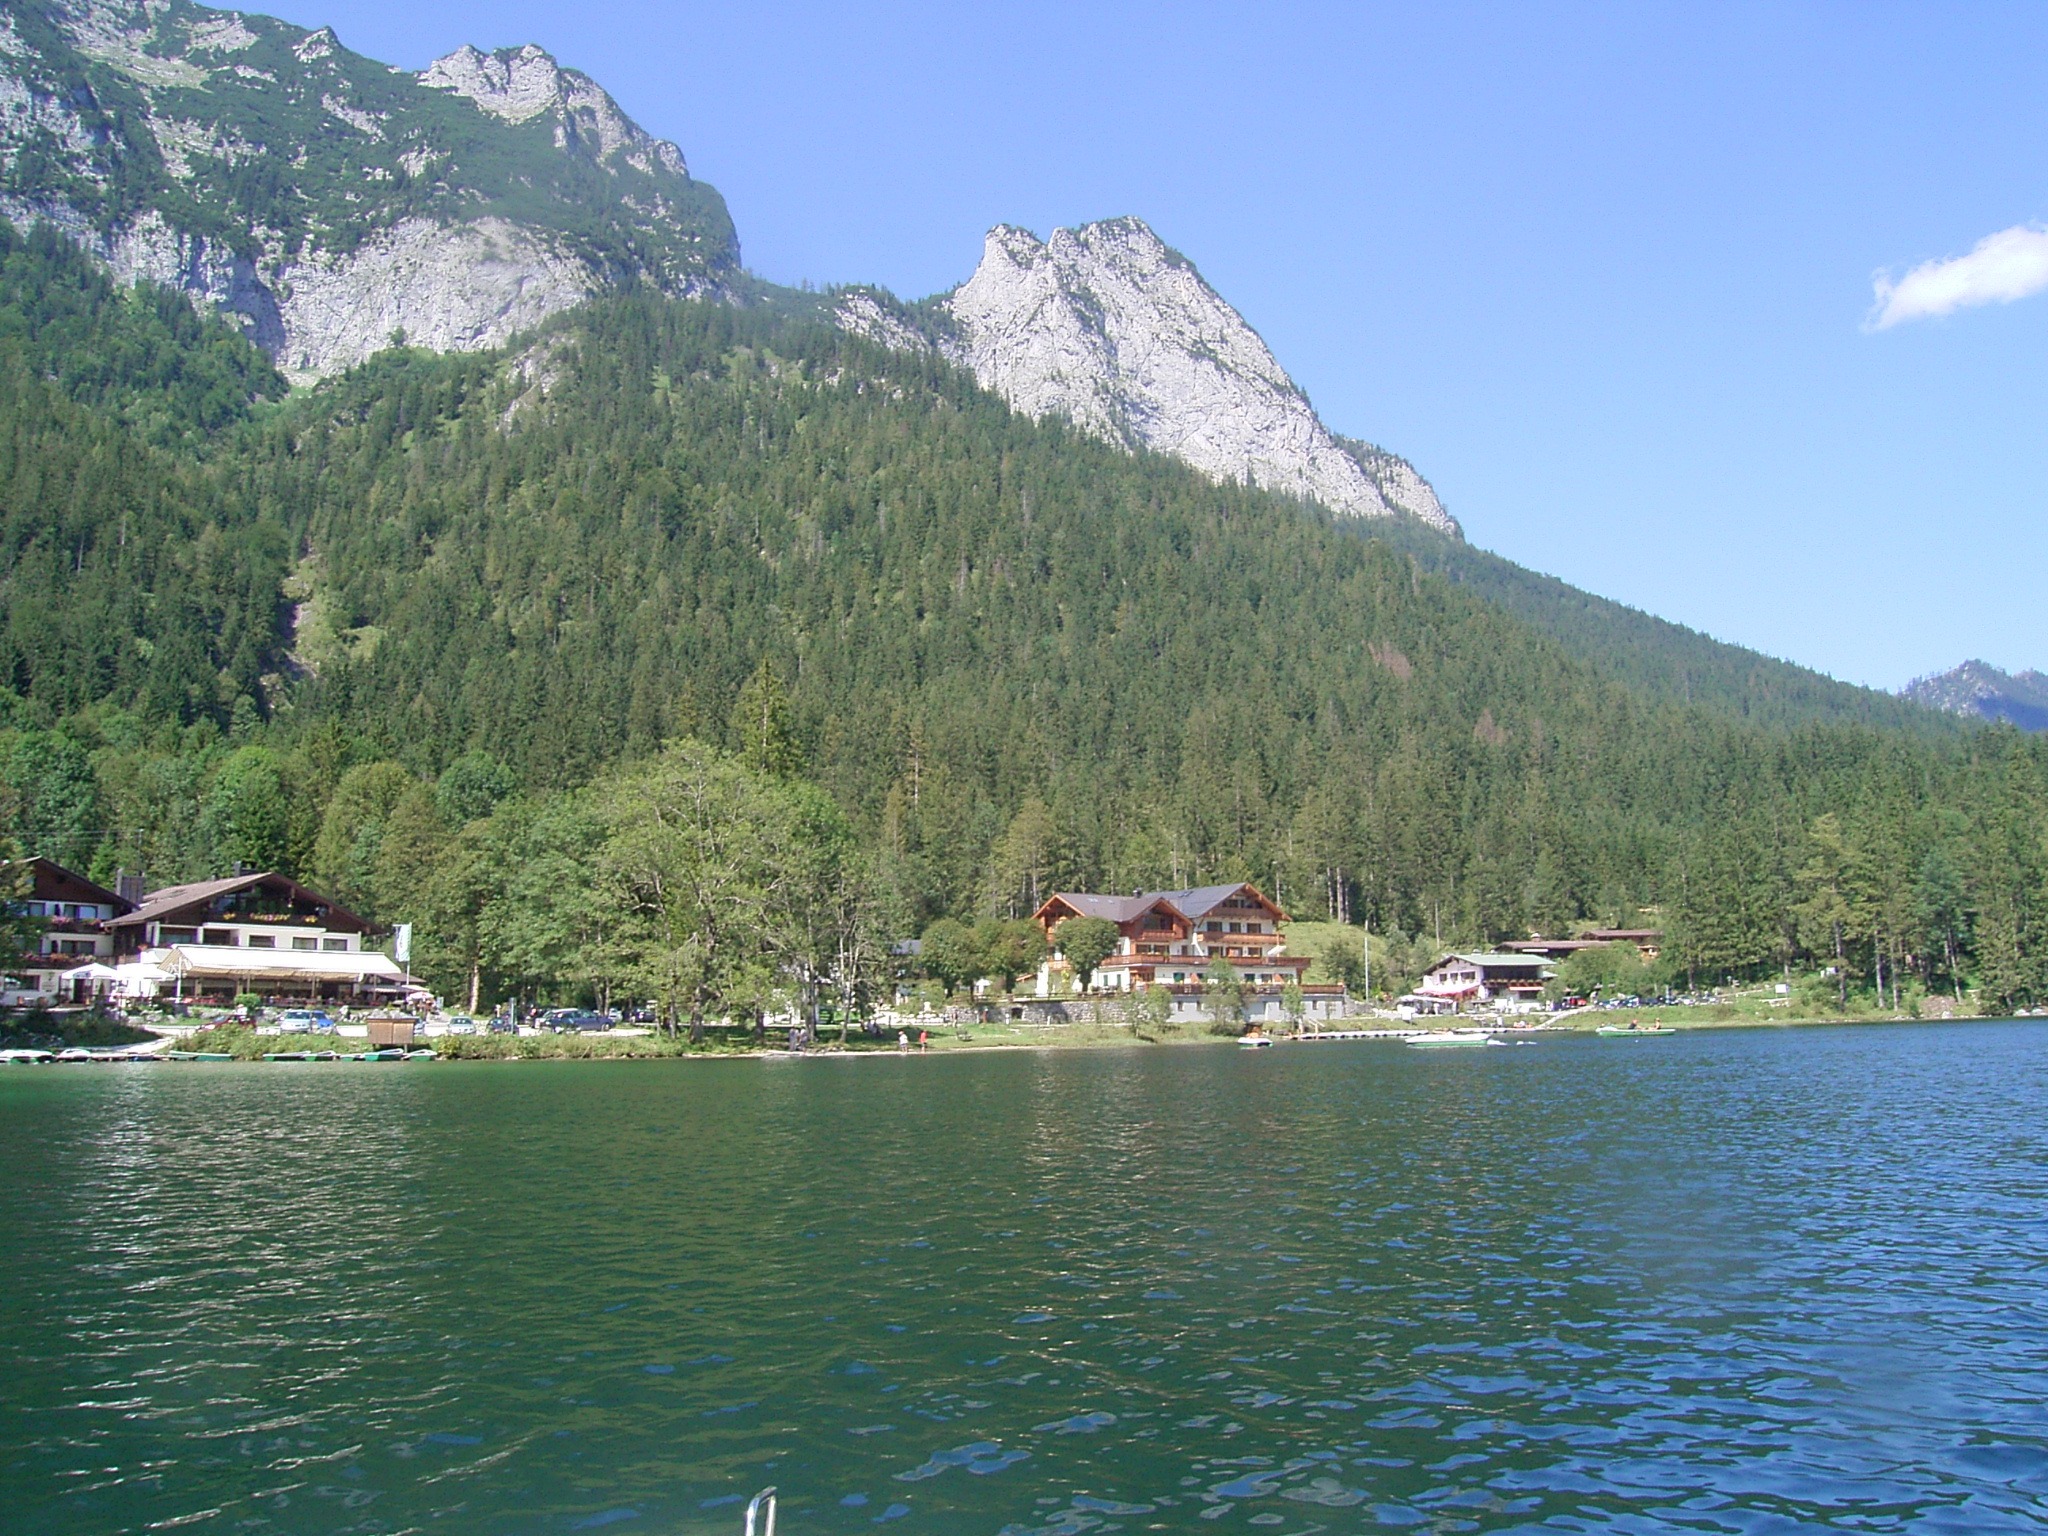
sea, water, mountain, lake, mountain range, vacation, vehicle, bay, blue, fjord, reservoir, alps, reflections, loch, landform, hintersee, mountainous landforms